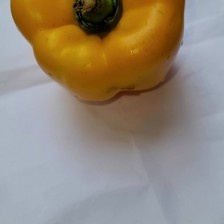
Label: capsicum